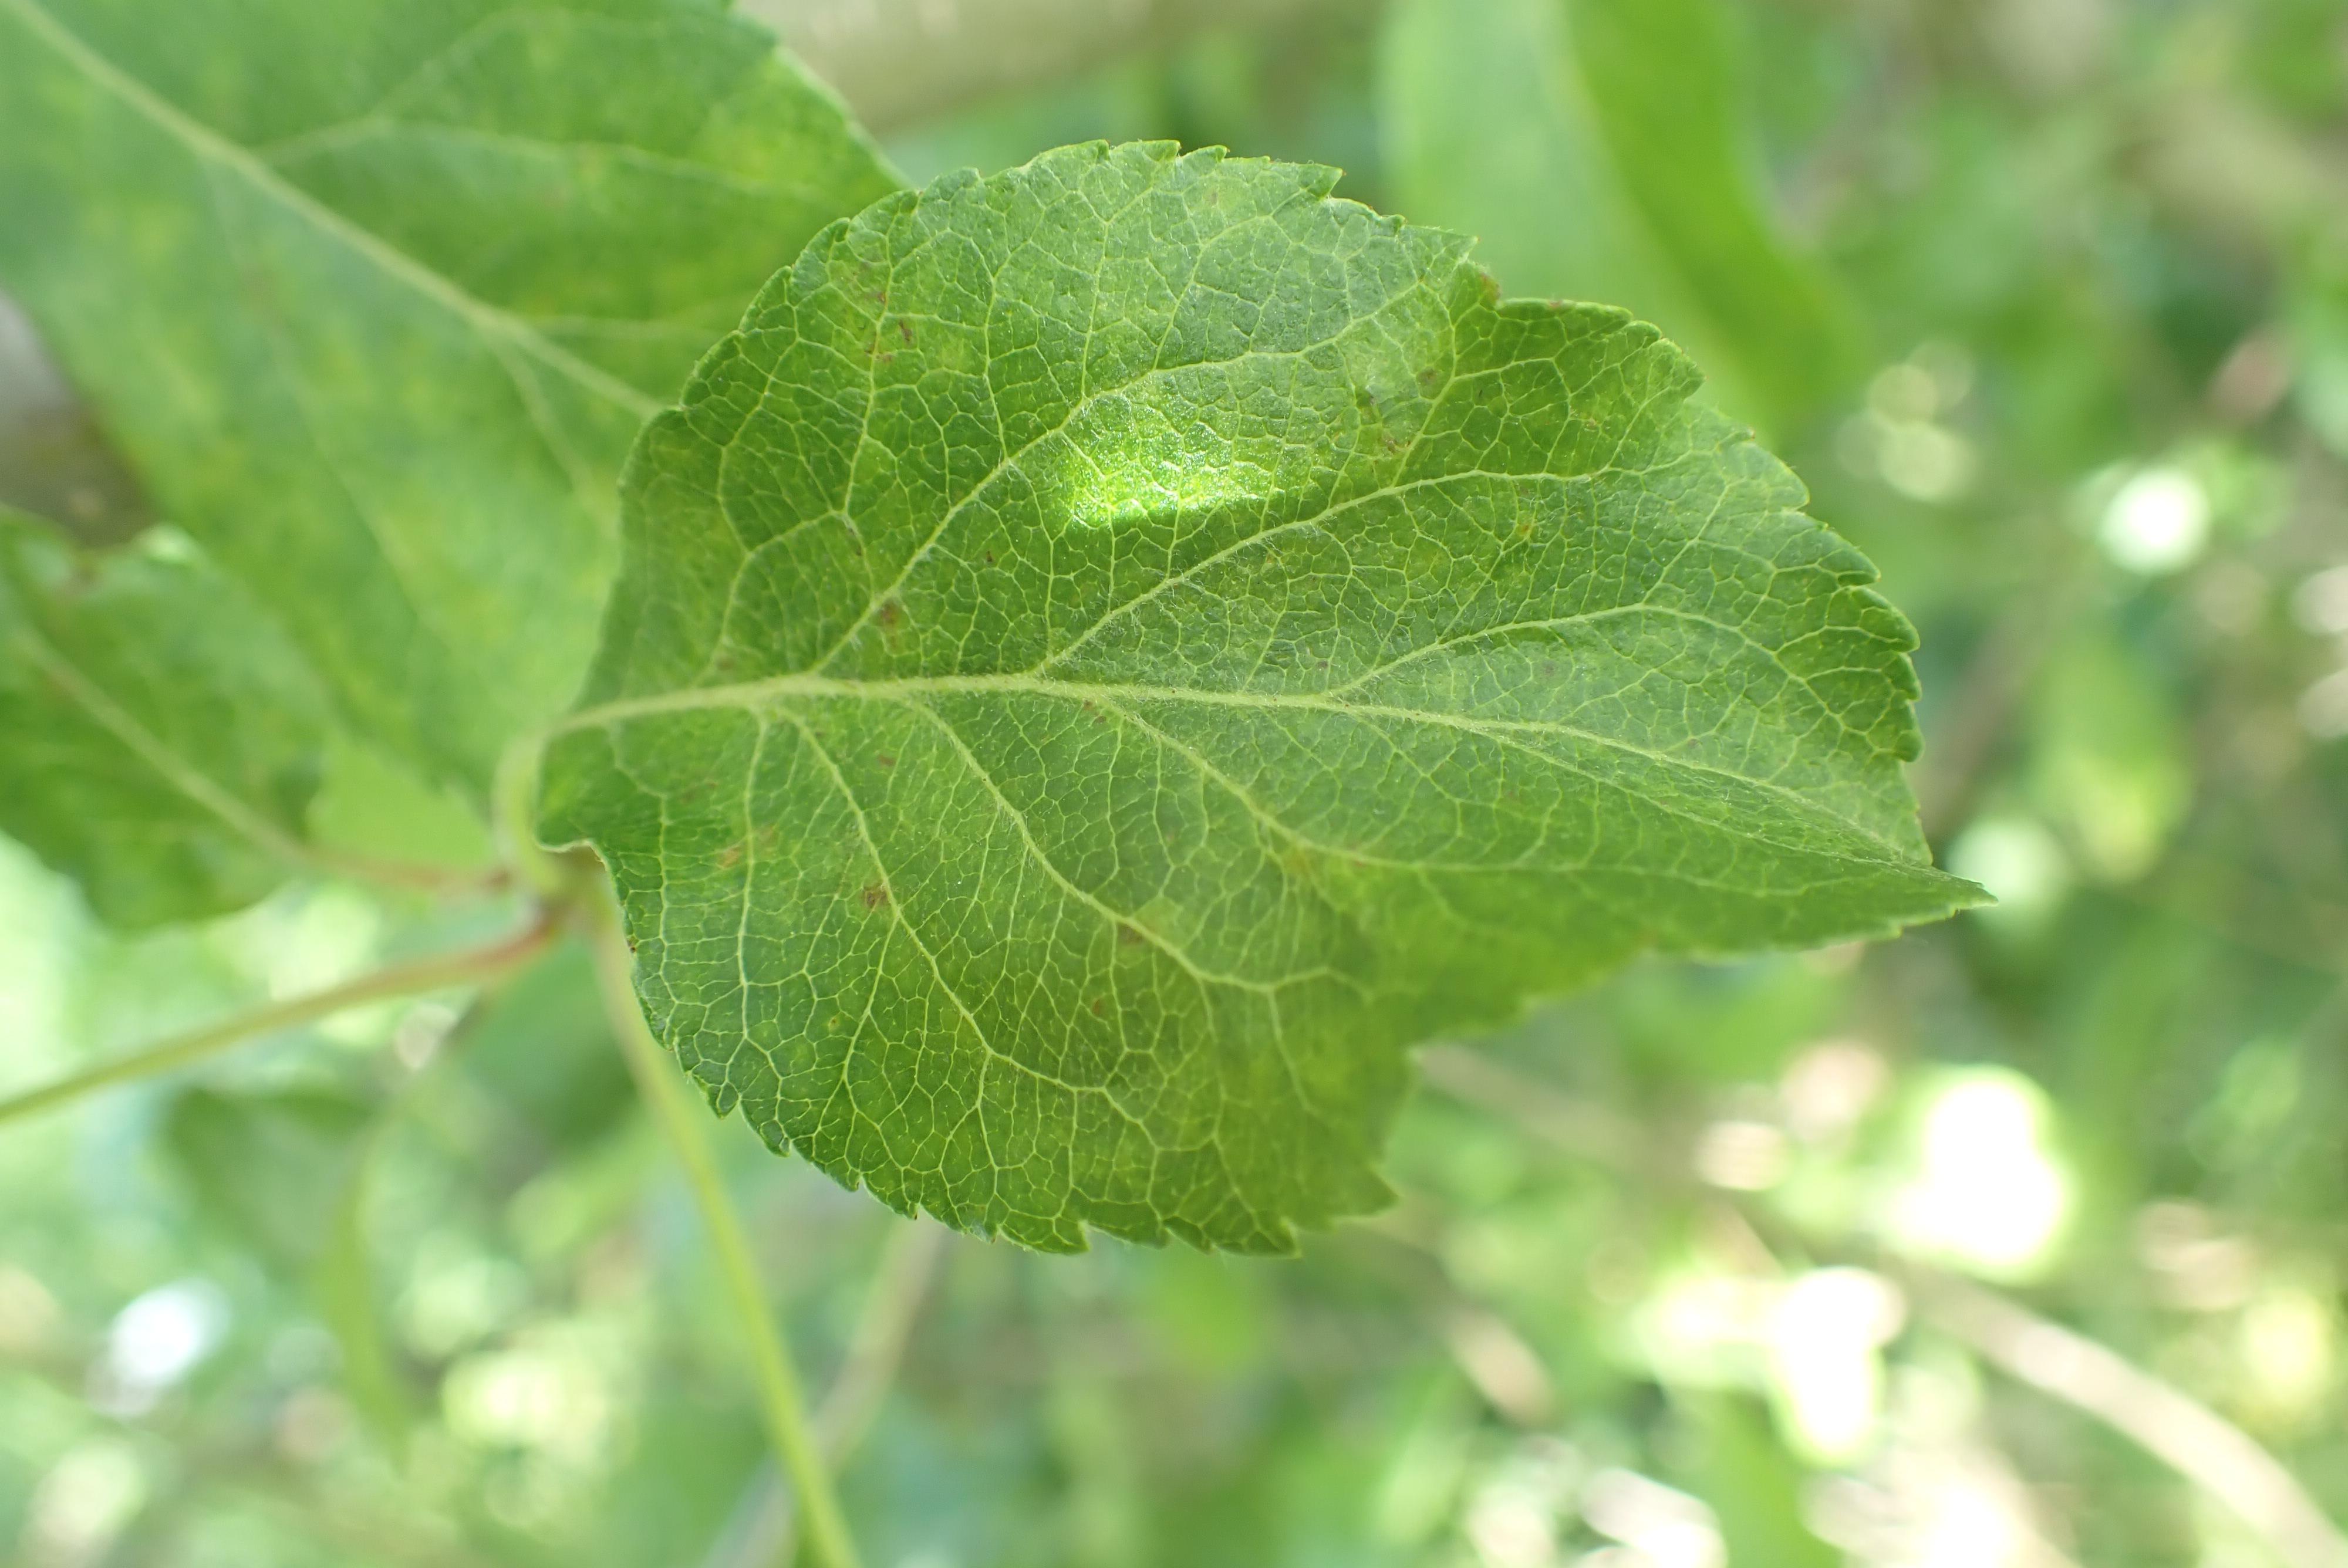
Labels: scab